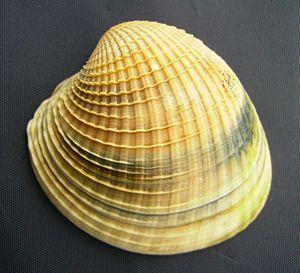
Les Veneridae sont une famille de mollusques bivalves, de l'ordre des Veneroida.